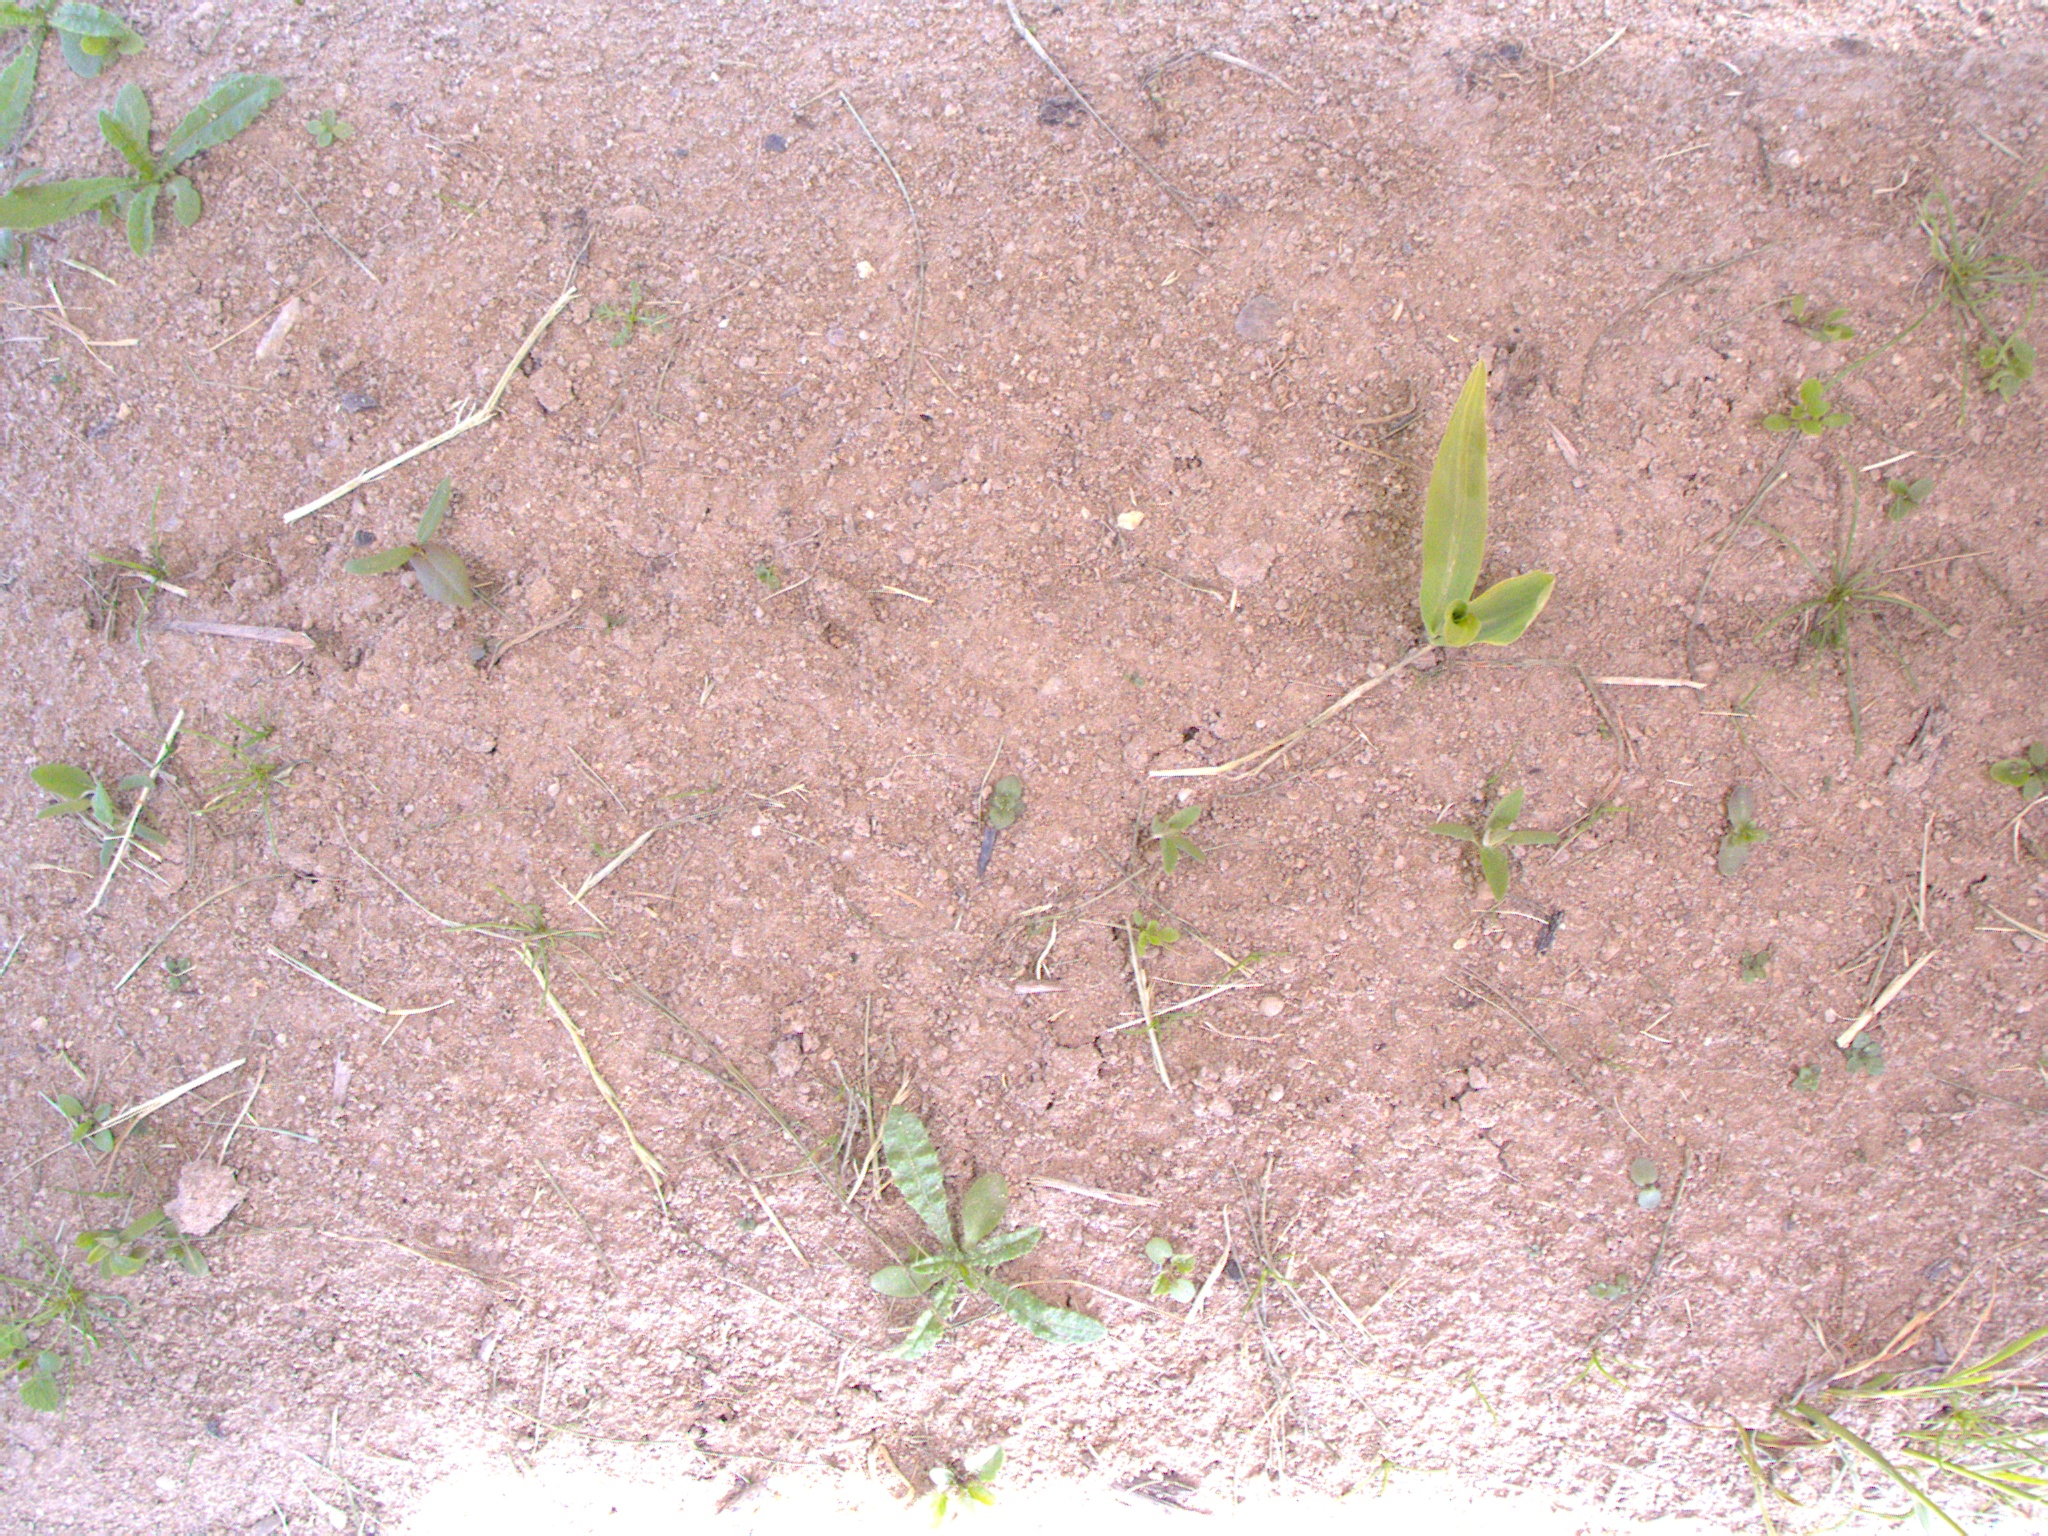
Crop: maize
Objects: maize, stem_maize